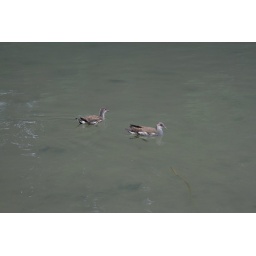
Taken in a park in Milan, Italy in mid-July. Babies of the bird I posted walking in the grass.